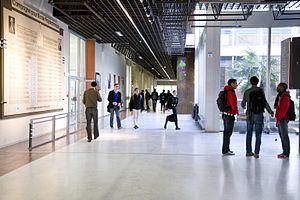
Le campus de l'École polytechnique, aussi appelé platal dans l'argot polytechnicien, est situé à Palaiseau et a été inauguré en 1976. Il constitue une partie du campus du cluster technologique Paris-Saclay, en cours d'aménagement depuis 2010.